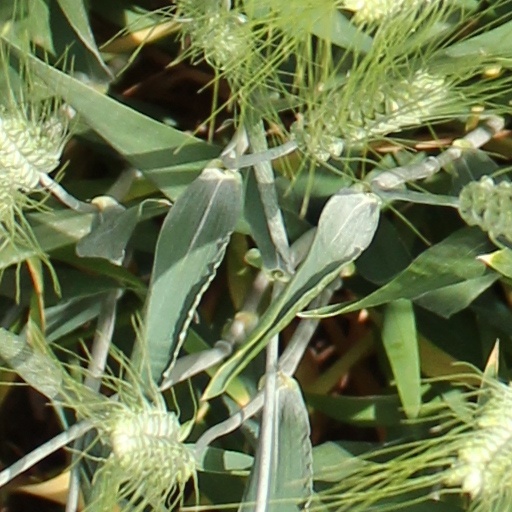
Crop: wheat